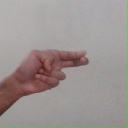
अक्षर: ह